Belgium in World War II

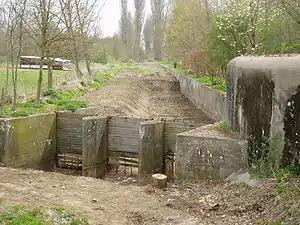
Bunkers and anti-tank defenses of the K-W Line along the River Dijle, built in late 1939

Despite being neutral at the start of World War II, Belgium and its colonial possessions found themselves at war after the country was invaded by German forces on 10 May 1940. After 18 days of fighting, in which Belgian forces were pushed back into a small pocket in the north-west of the country, the Belgian military surrendered to the Germans, beginning an occupation that would endure until 1944. The surrender of 28 May was ordered by King Leopold III without the consultation of his government and sparked a political crisis after the war. Despite the capitulation, many Belgians managed to escape to the United Kingdom where they formed a government and army-in-exile on the Allied side.